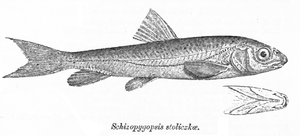
Schizopygopsis stoliczkai est une espèce de poisson de la famille des Cyprinidae.